Aquaman

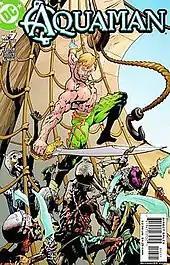
The initial look of the 2003 series by Yvel Guichet

A sixth "Aquaman" series began shortly afterward, initially written by Rick Veitch, who sought to take Aquaman in a more mystical direction. Subsequent writers who contributed to the series include John Ostrander, Will Pfeifer, Tad Williams, and John Arcudi. This series ran 57 issues, starting in December 2002 (cover-dated February 2003). Initially focusing on Aquaman's efforts to survive after he was exiled from Atlantis and the ocean following his trial, the theme of the storyline changed when Aquaman became involved after a sizeable portion of San Diego sunk into the ocean. Over the next few months, it was discovered that the sinking was the work of a scientist who had acquired a sample of Aquaman's DNA. Believing that the human race as it currently existed would destroy Earth, he had sunk the city while also using the DNA sample he took from Aquaman to convert most of the residents into water-breathers. Aquaman goes on to establish himself as the protector of 'Sub Diego', aided by new Aquagirl Lorena Marquez, despite such problems as the human residents' poor reaction to being trapped underwater and the Ocean Master's attempt to rewrite history so that he is Aquaman while Orin is the Ocean Master.